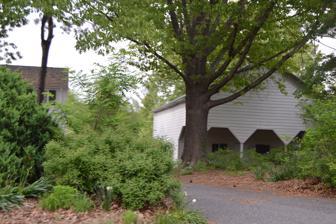
Building: Longwood (Earlysville, Virginia)
Country: United States of America
Year built: 1790
Historic house in Virginia, United States United States historic place Longwood U.S. National Register of Historic Places Virginia Landmarks Register Roadside view of the barn Show map of Virginia Show map of the United States Location North side of VA 665 at the junction with VA 663 and VA 664, near Earlysville , Virginia Coordinates 38°10′55″N 78°29′54″W / 38.18194°N 78.49833°W / 38.18194; -78.49833 Area 183 acres (74 ha) Built c. 1790 ( 1790 ) , 1810-1820, c. 1940 Architectural style Federal, Colonial Revival NRHP reference No. 96001074 VLR No. 002-0380 Significant dates Added to NRHP October 18, 1996 Designated VLR June 19, 1996 Longwood is a historic home and farm located near Earlysville , Albemarle County, Virginia . The house was built about 1790, with additions between 1810 and 1820, and about 1940.  It is a two-story, five-bay frame building with a two-story store/post office addition and a small one-story, two-bay, gable-roofed frame wing.  It has Federal and Colonial Revival design elements.  Also on the property are a contributing frame barn (c. 1890), a frame schoolhouse for African American students [c. 1900), a late-19th-century stone well, and the 19th-century cemetery of the Michie family. It was added to the National Register of Historic Places in 1996. References